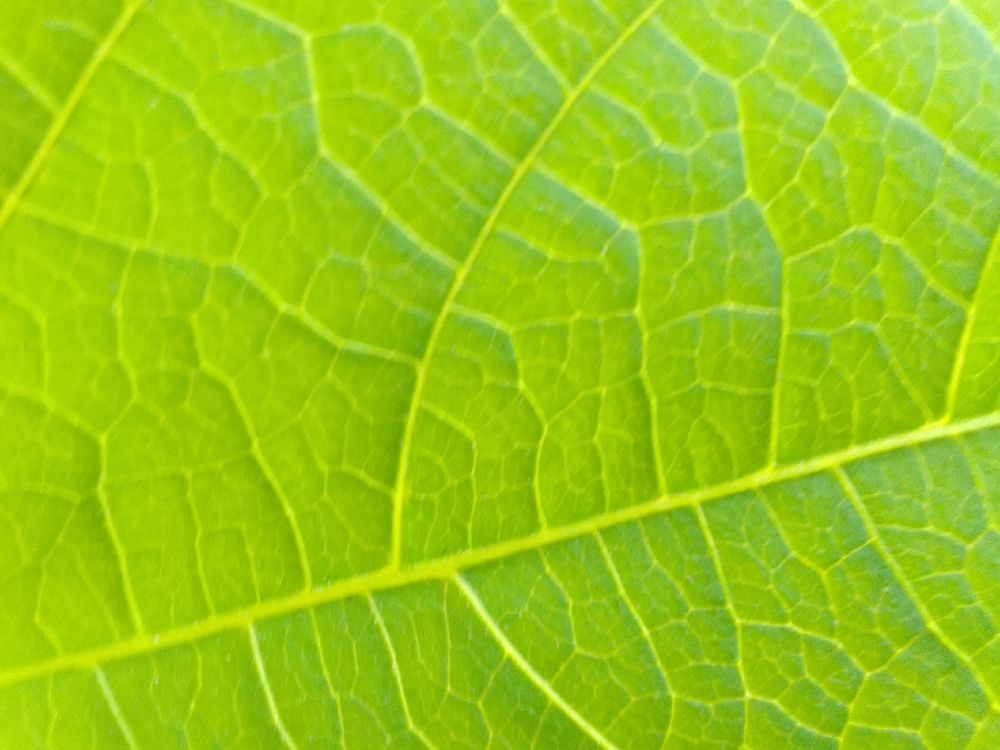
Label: healthy